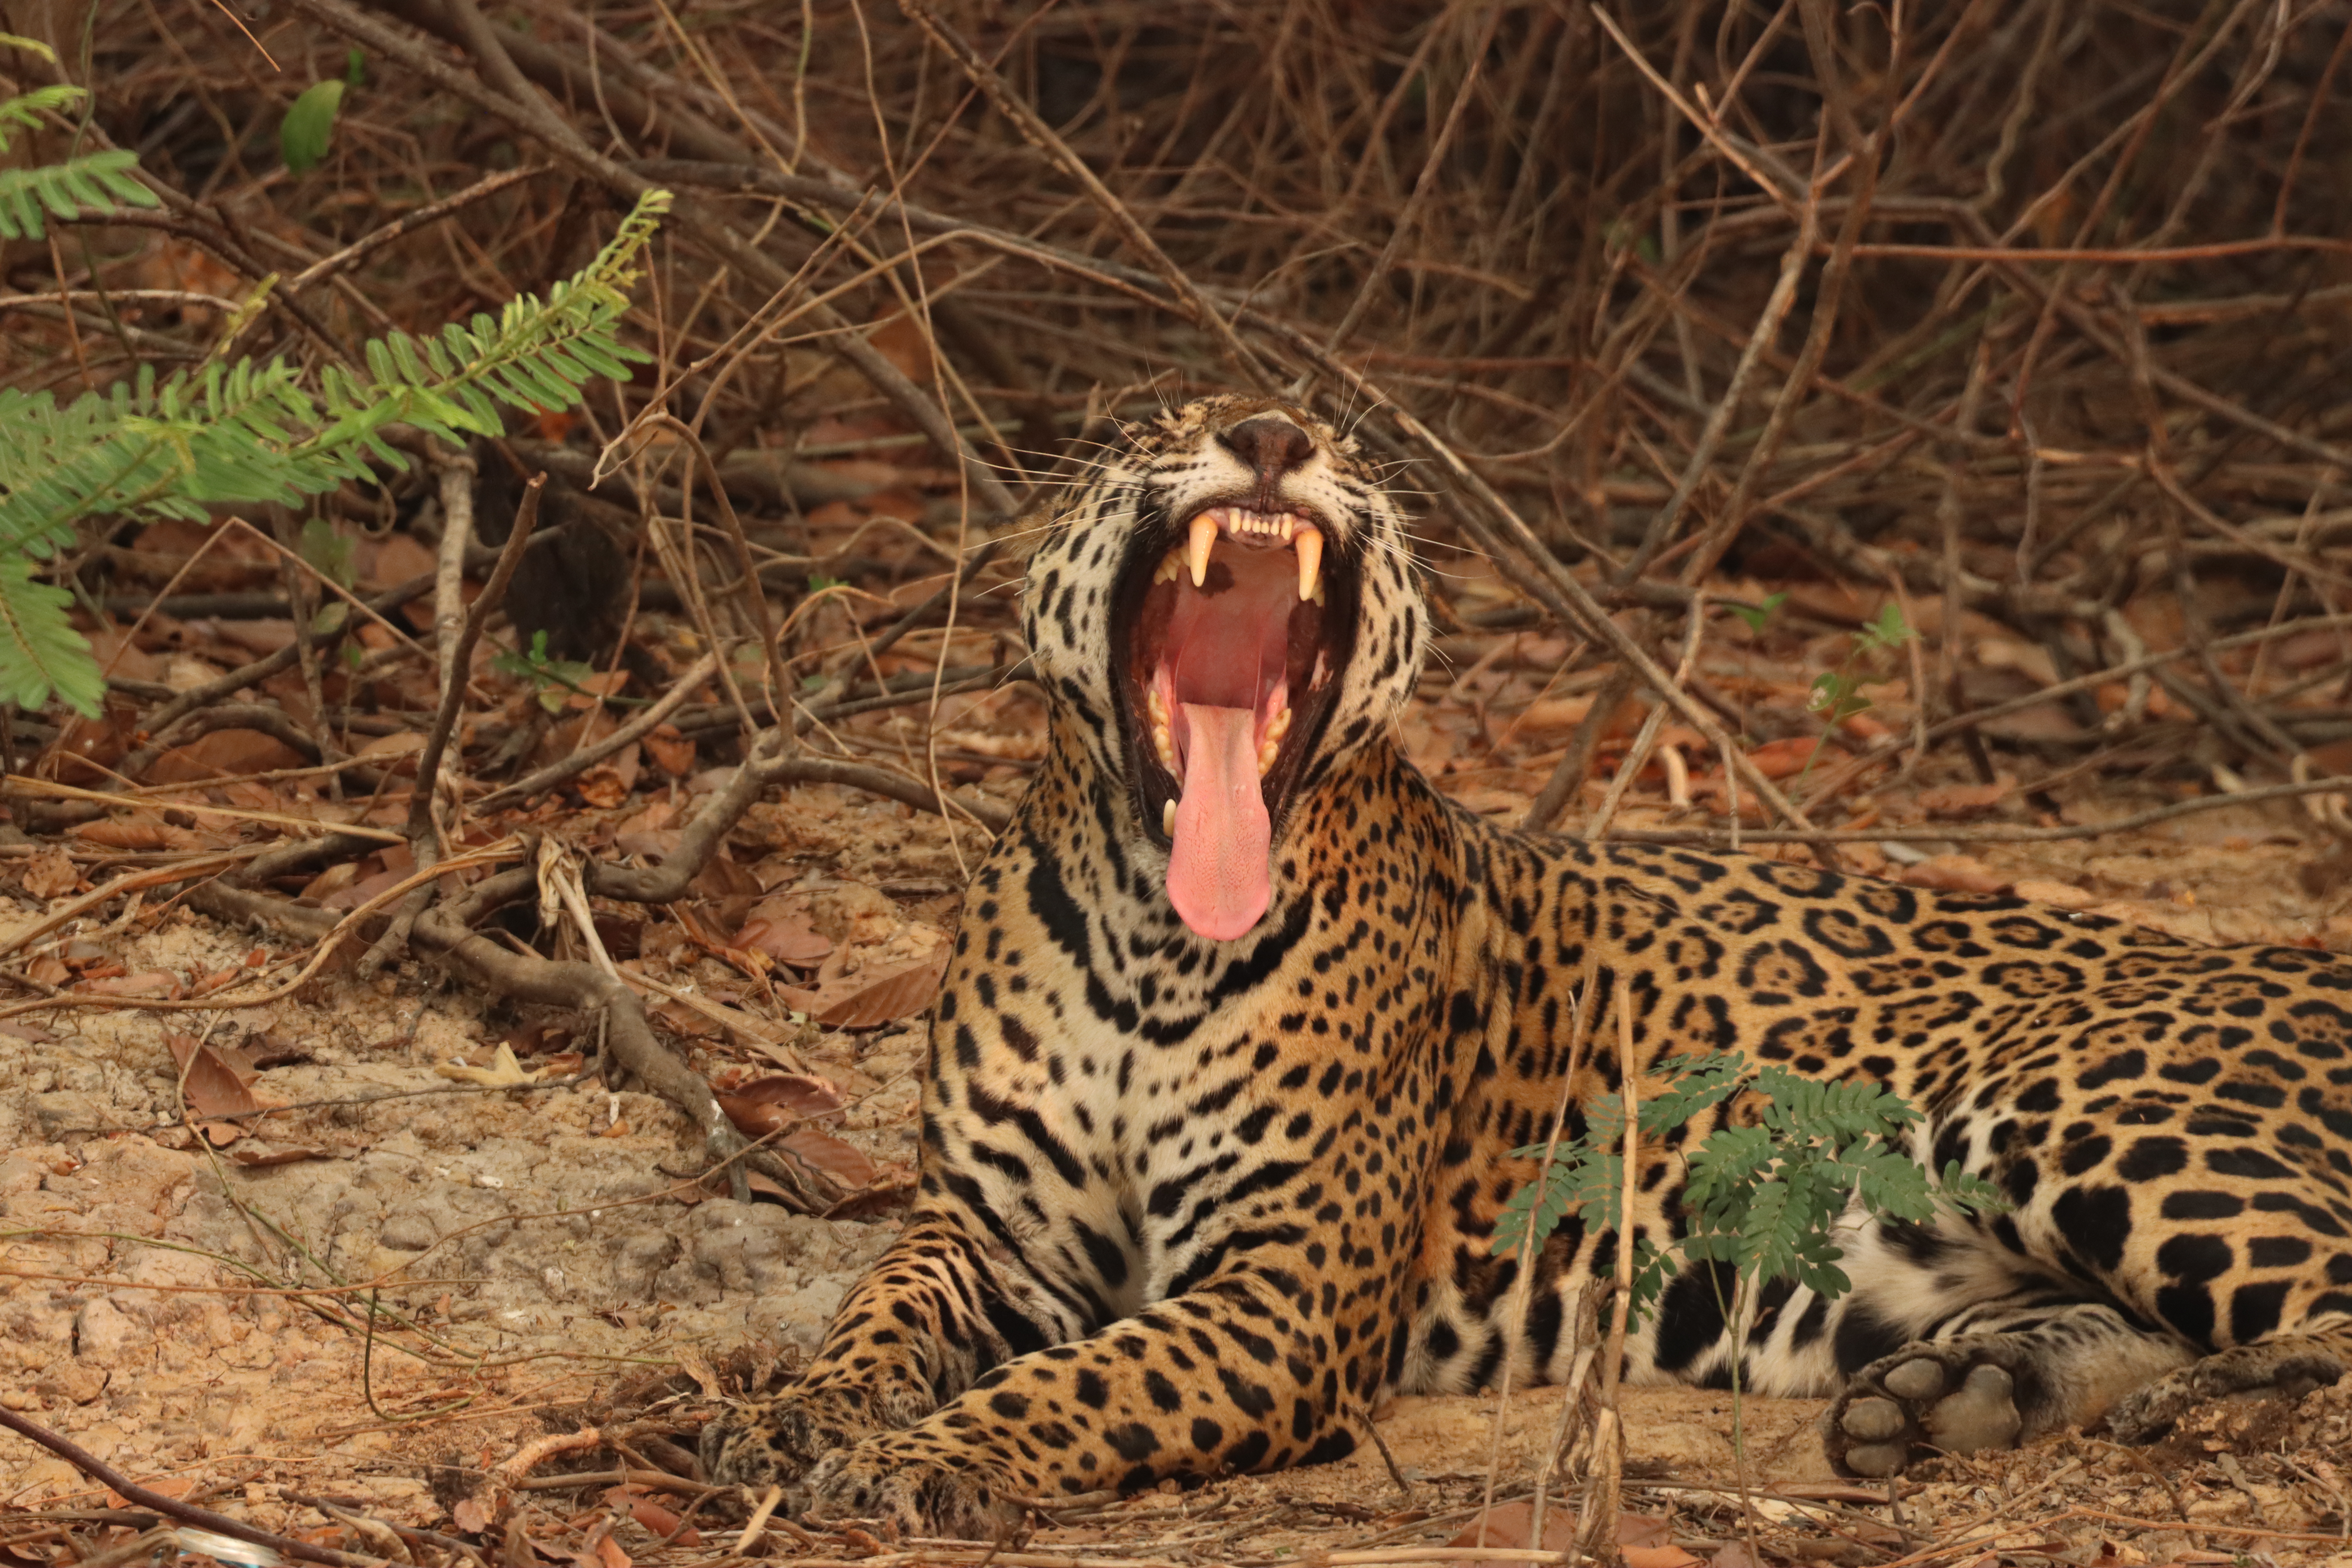
Jaguar: Pyte